Energy in Ohio

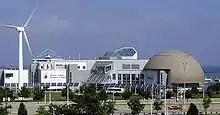
Wind turbine at the Great Lakes Science Center in Cleveland.

As of 2010, Ohio has 532 companies in the wind energy supply chain and trails only California in industrial potential. As of 2009 the state was #27 in wind energy production. In 2006, revenues from wind energy production totaled $250 million, creating 1,700 jobs. Through 2011, an estimated 7500 employment positions were estimated to be wind-related. During the second half of 2011, Ohio ranked #5 in the nation in new wind energy production at 56.6 MW.